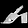
Label: Sandal